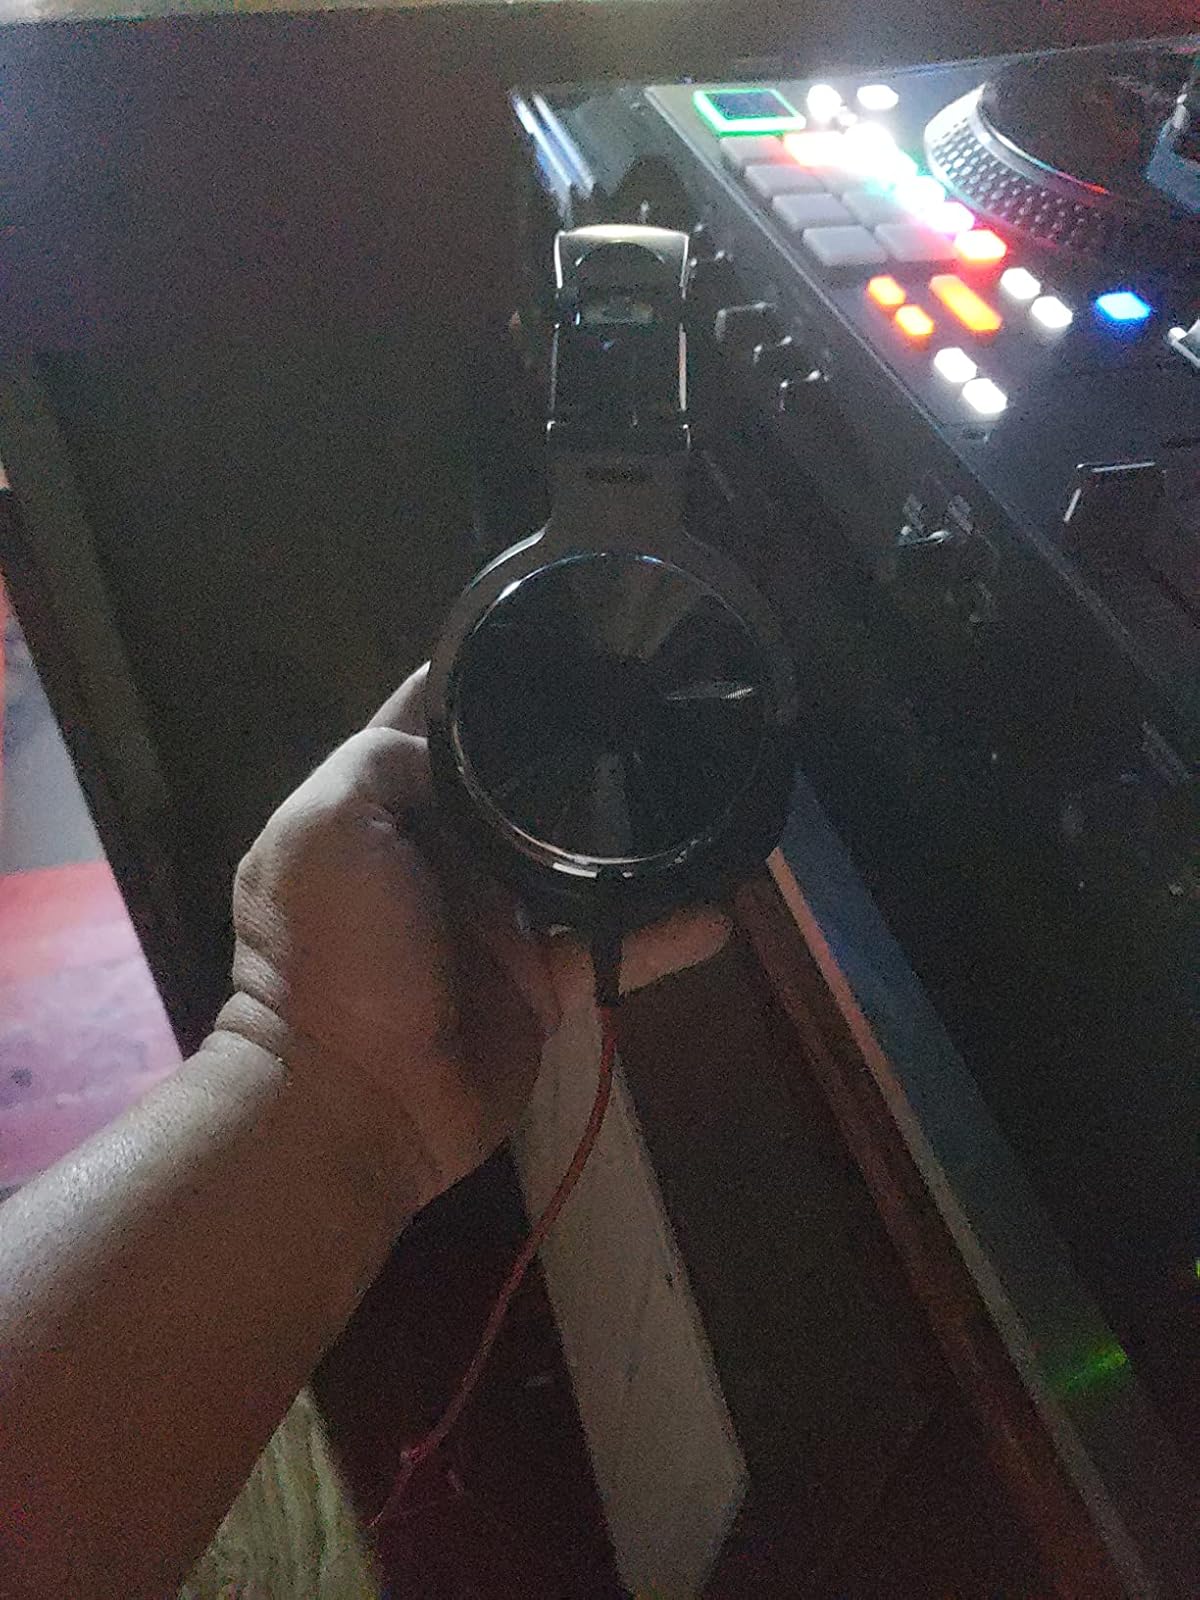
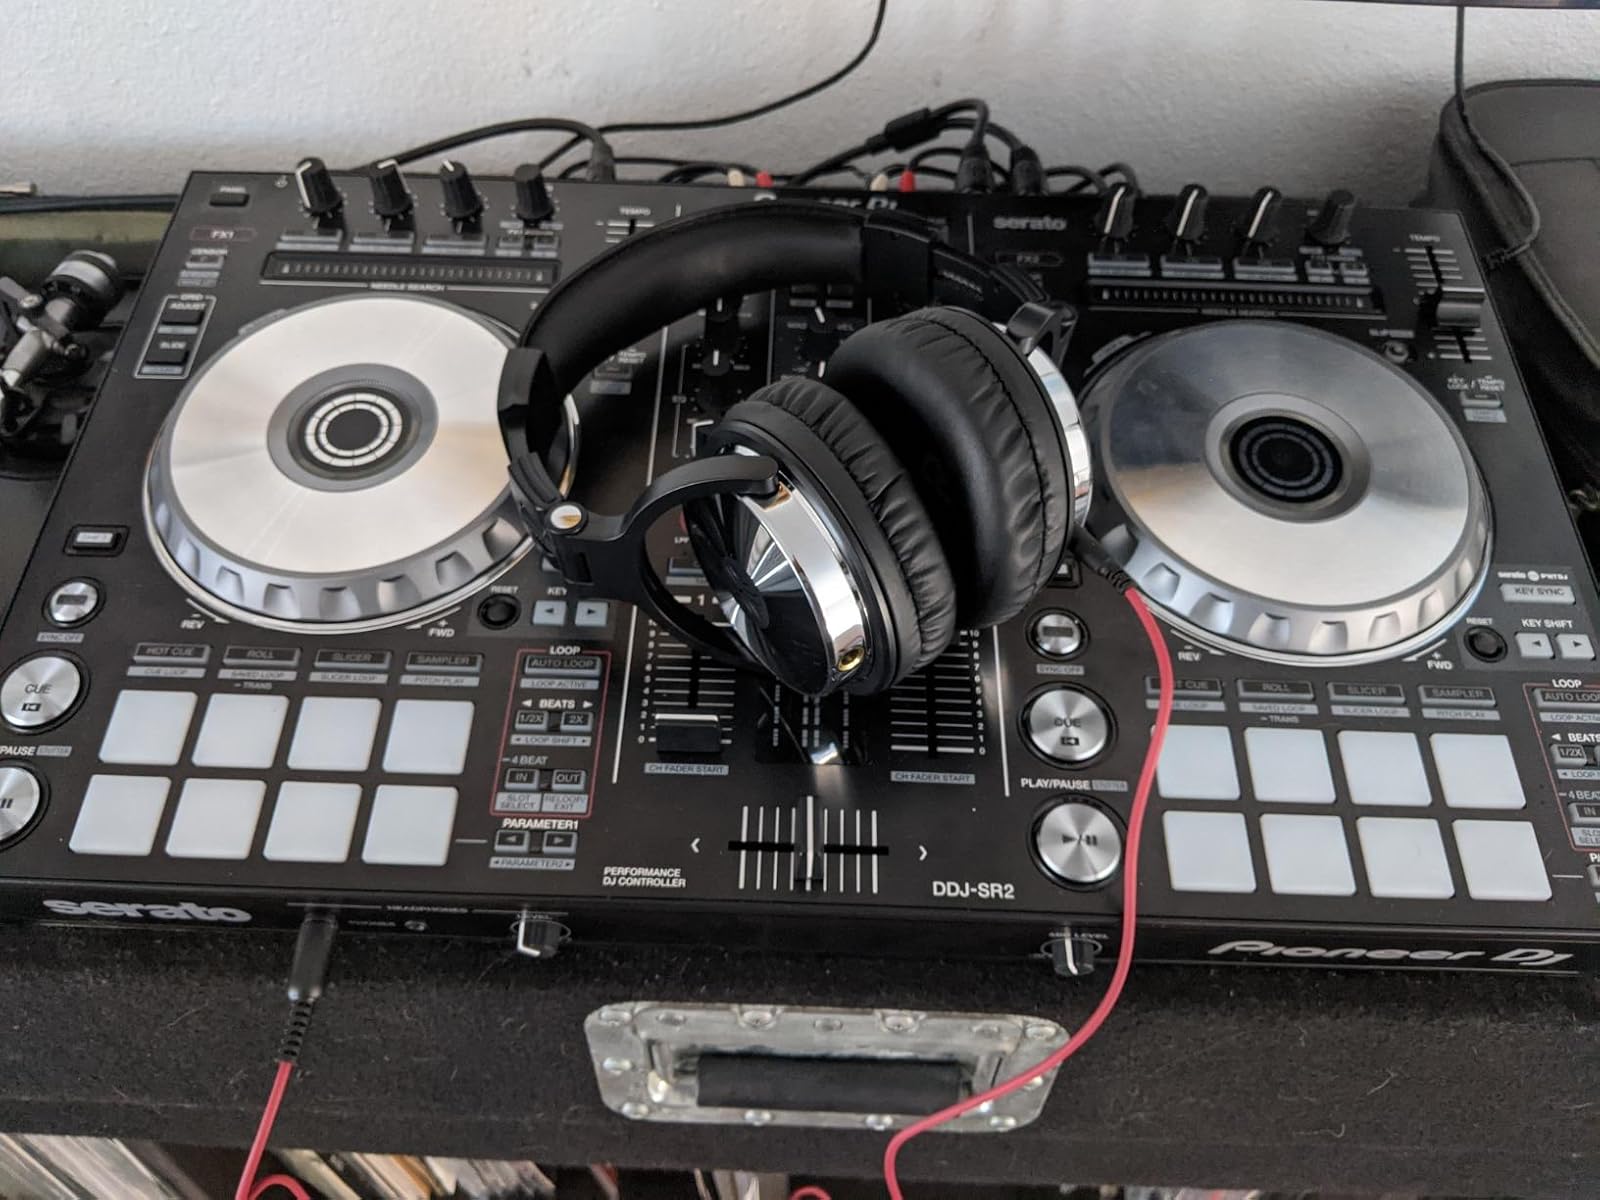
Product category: headphones
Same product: yes